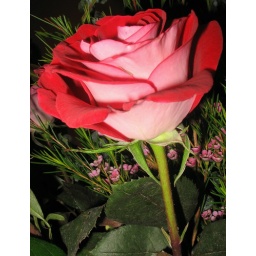
One of the roses in the arrangement of flowers I gave my mom for Mother's Day.